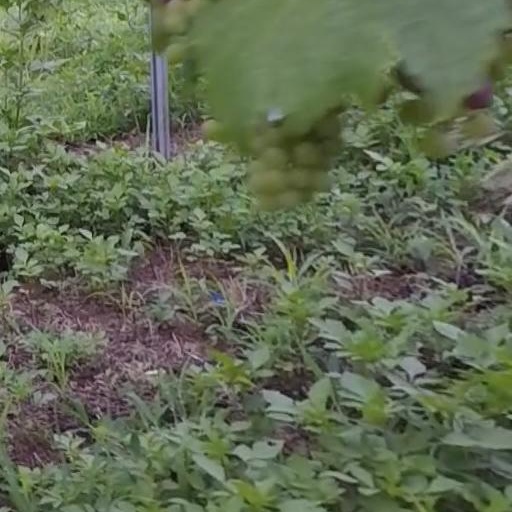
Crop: grape